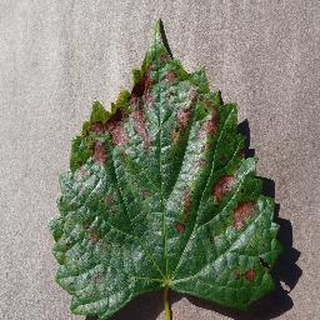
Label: grape_esca_black_measles